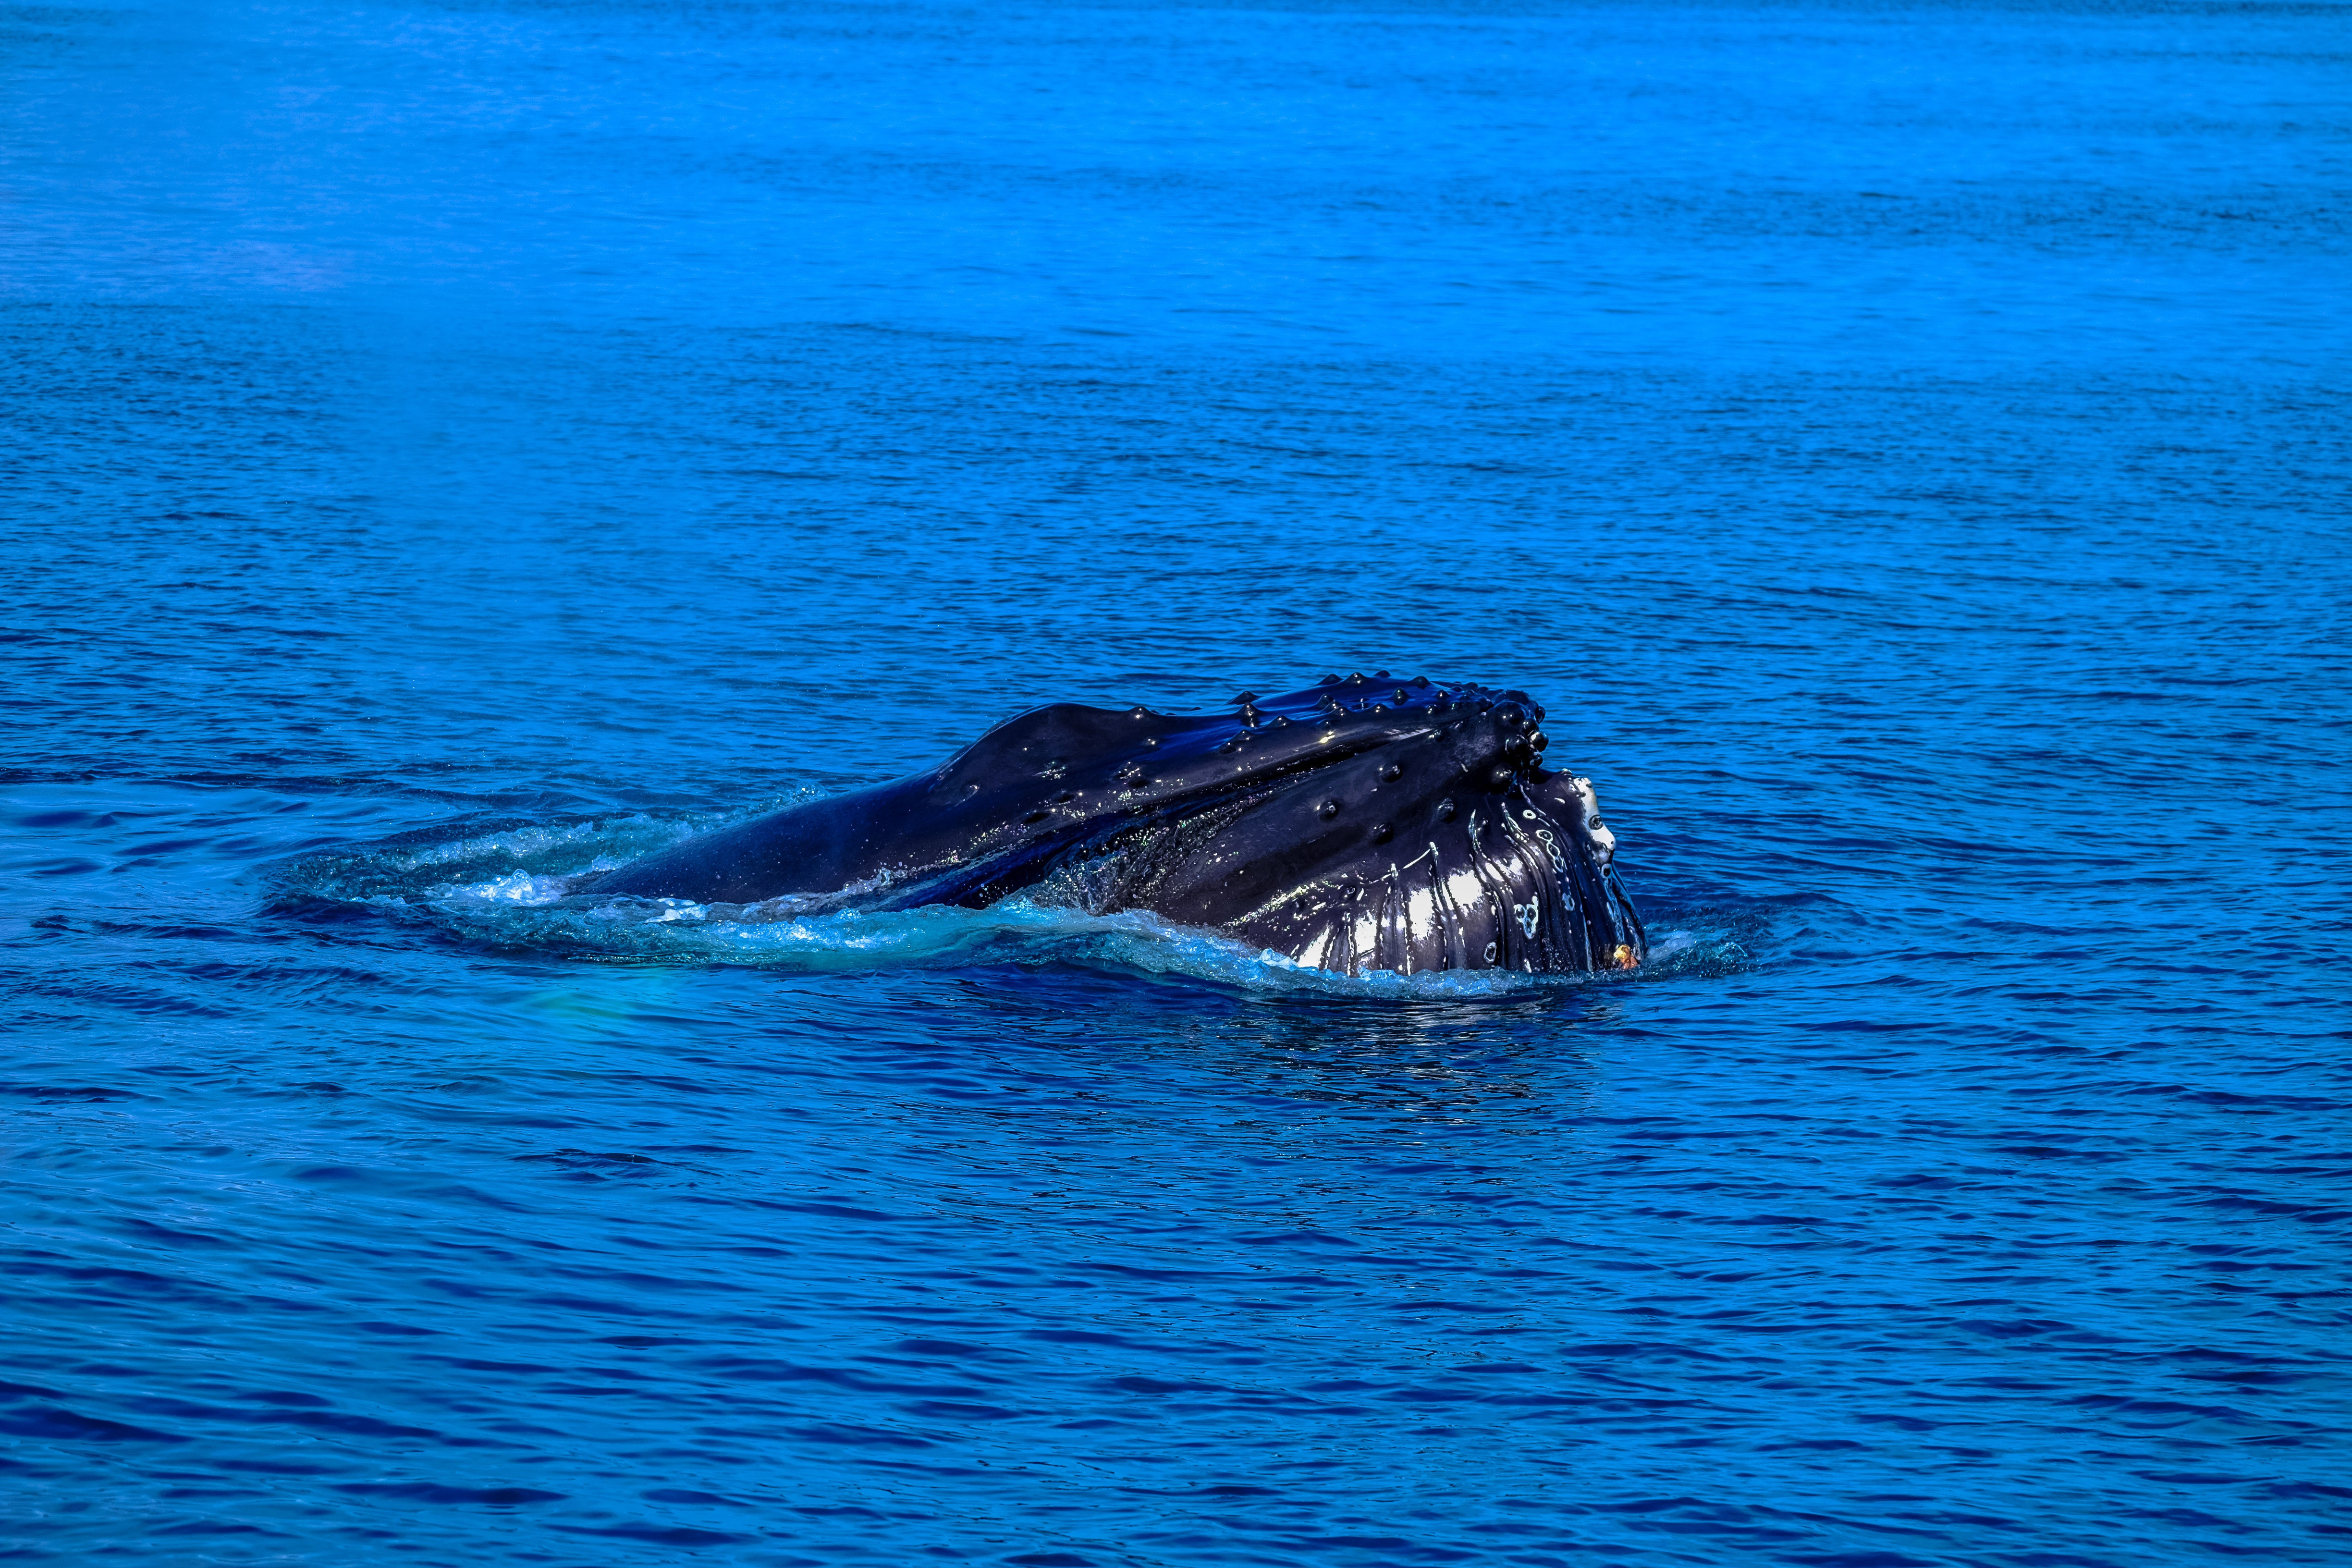
marine mammal, cetacea, sea, ocean, whale, water, grey whale, marine biology, humpback whale, wildlife, coastal and oceanic landforms, wind wave, dolphin